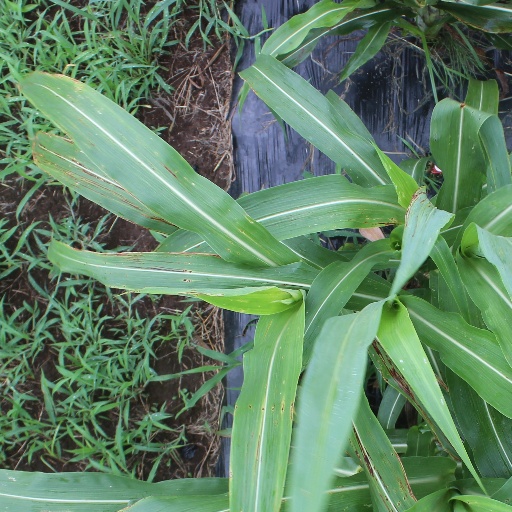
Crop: sorghum